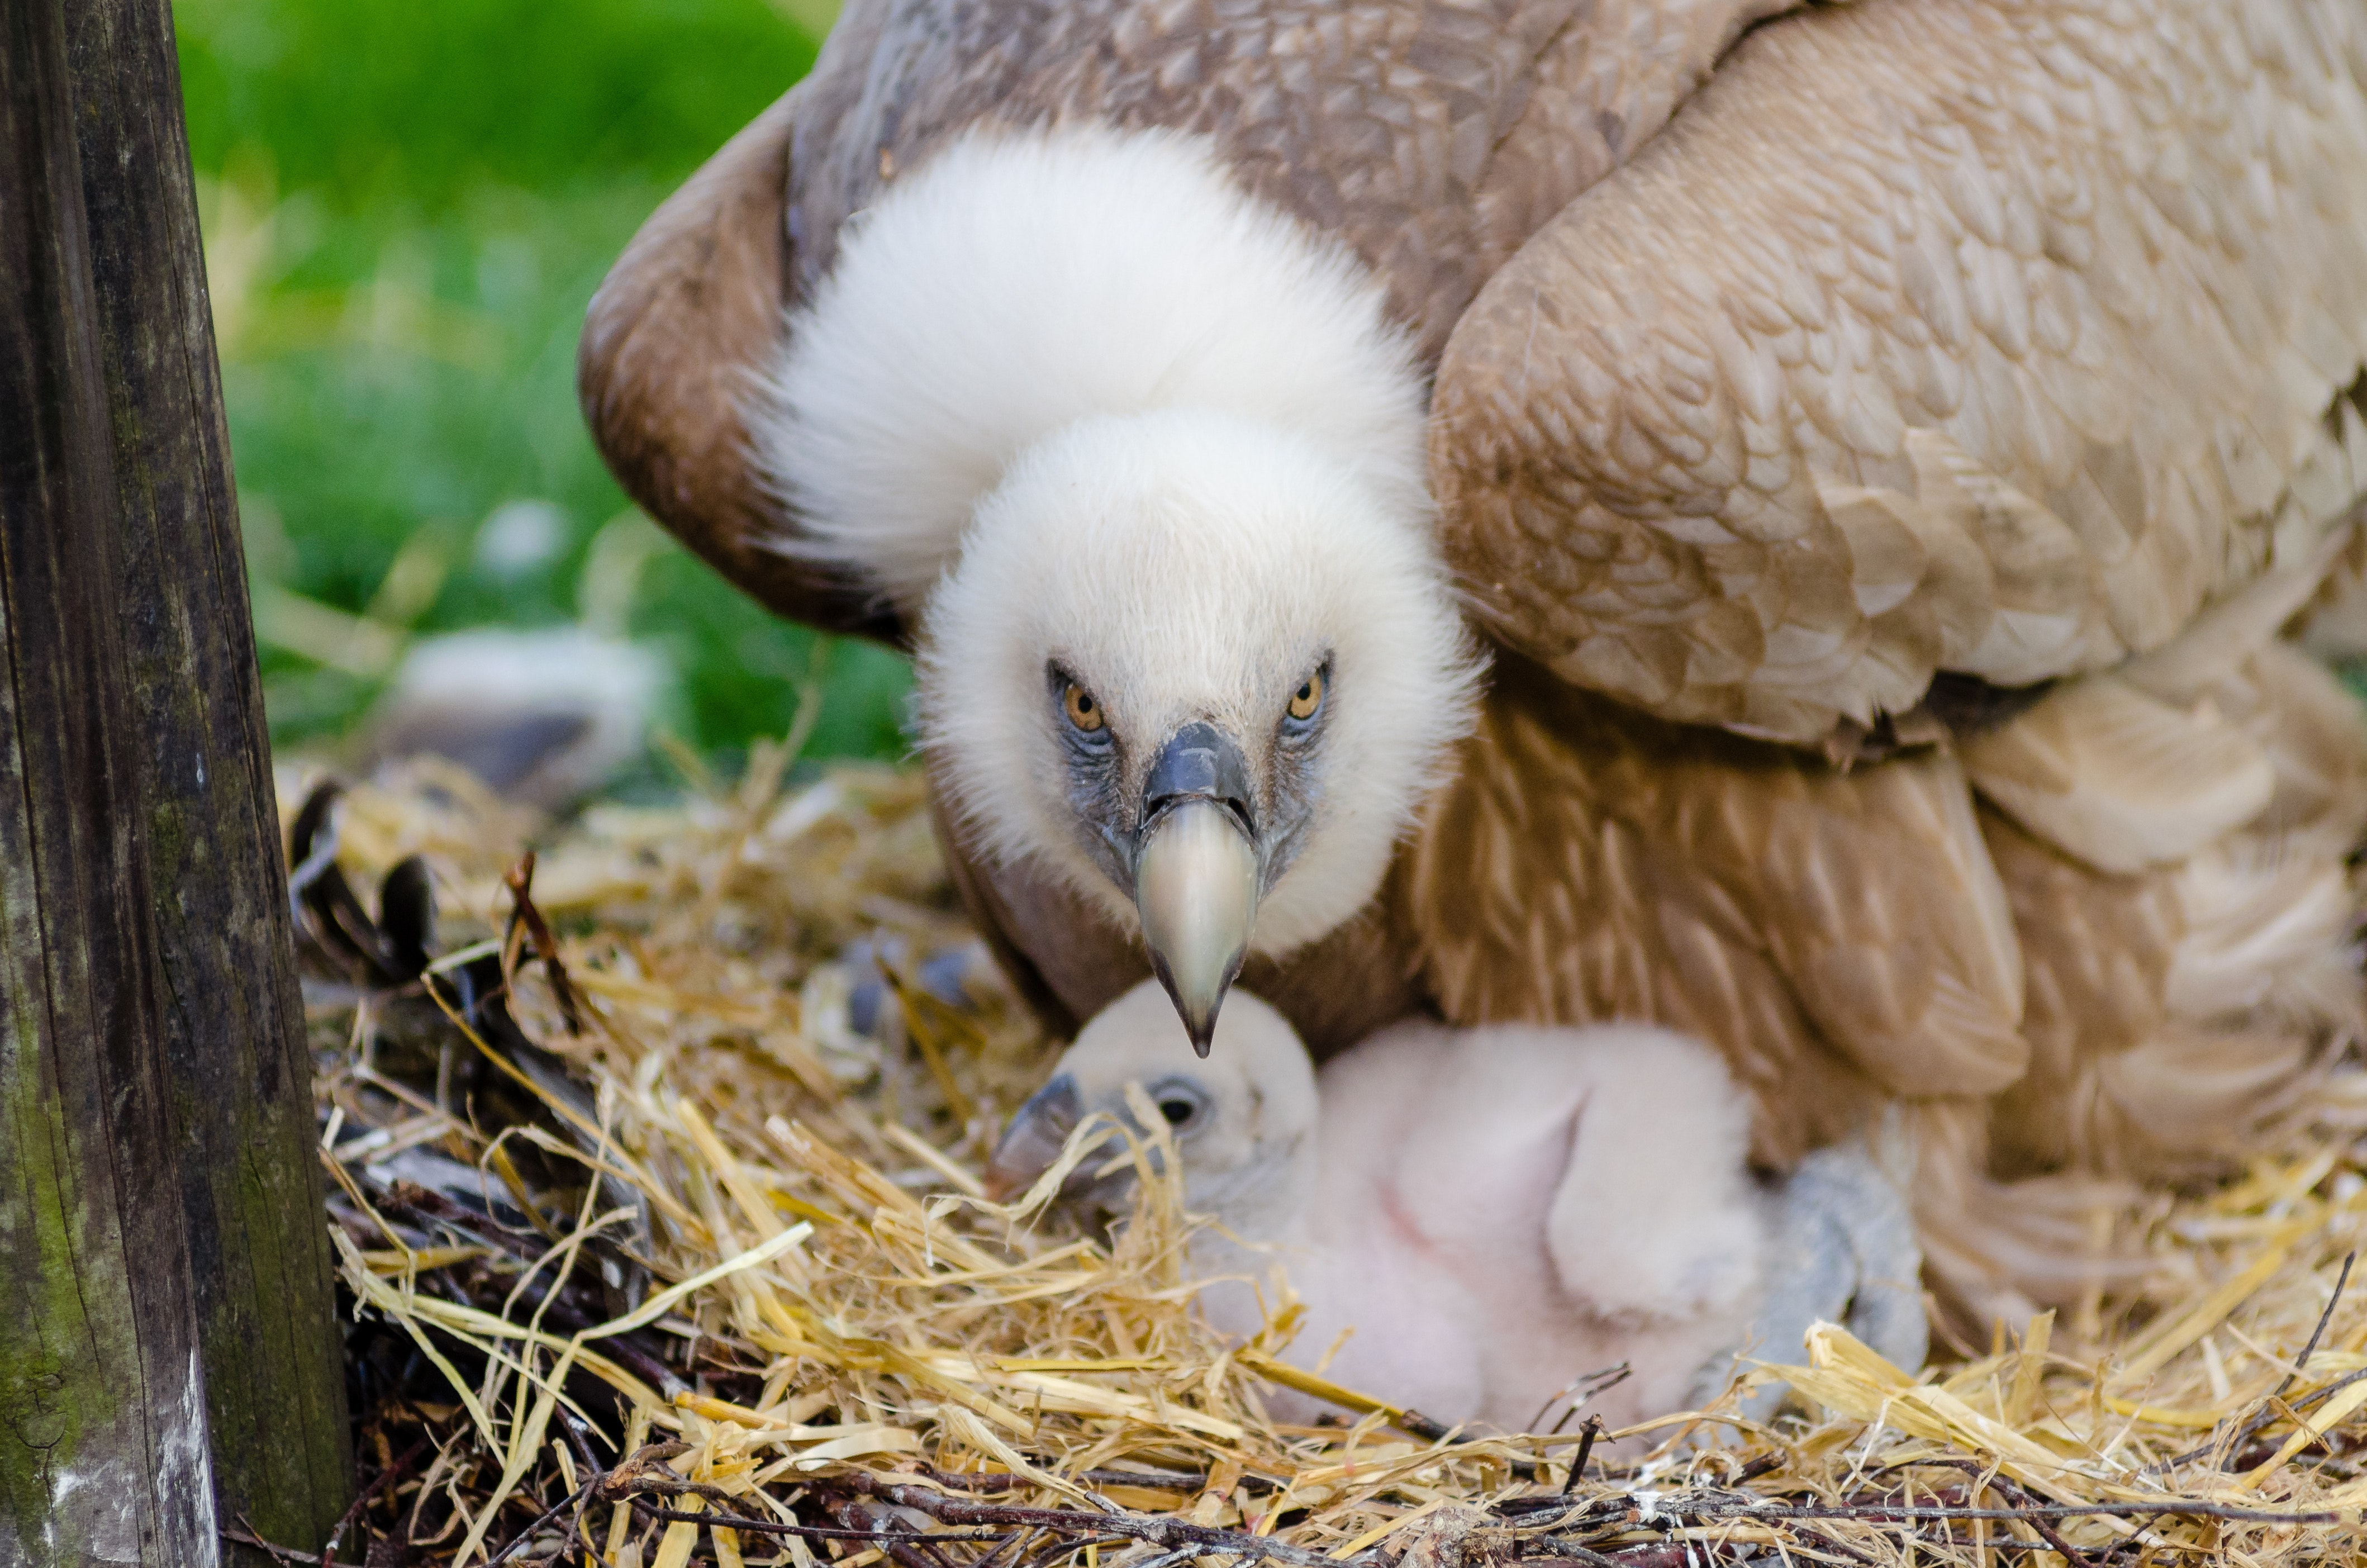
vertebrate, bird, bird nest, nest, beak, bird of prey, stork, vulture, ciconiiformes, accipitriformes, straw